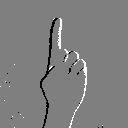
ASL letter: z